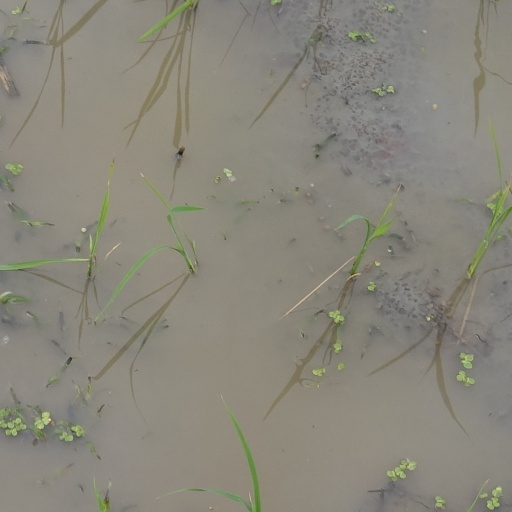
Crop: rice